Café racer

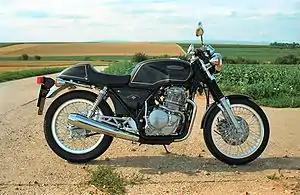
Honda GB500 TT café racer

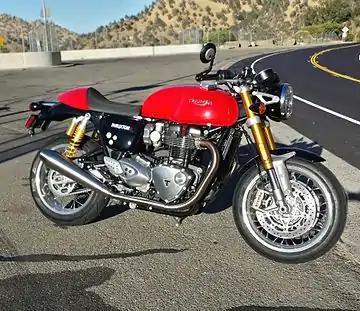
1200cc Triumph Thruxton R

Café racer styling evolved throughout the time of their popularity. By the mid-1970s, Japanese bikes had overtaken British bikes in the marketplace, and the look of real Grand Prix racing bikes had changed. The hand-made, frequently unpainted aluminium racing fuel tanks of the 1960s had evolved into square, narrow, fibreglass tanks. Increasingly, three-cylinder Kawasaki two-strokes, four-cylinder four-stroke Kawasaki Z1, and four-cylinder Honda engines were the basis for café racer conversions. By 1977, a number of manufacturers had taken notice of the café racer boom and were producing factory café racers, such as the well-received Moto Guzzi Le Mans and the Harley-Davidson XLCR. The Japanese domestic market started making cafe racer replicas in the early 1980s, first Honda with the GB250 in 1983, then GB400 and GB500 versions in 1985. The GB400TTMKII has a frame mounted fairing and single seat with cowl. The Honda GB500 TT, sought to emulate BSA and Norton café racers of the 1960s. Markets outside got the XBR500 in 1985, with more angular modern styling to compete with the Yamaha SRX600, until Honda USA released a version of the GB500 in 1989.